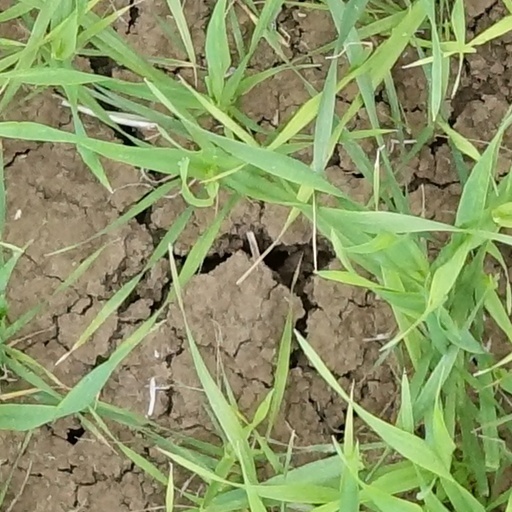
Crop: wheat